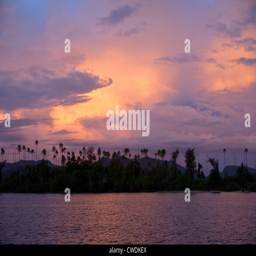
early morning light reflects off clouds hanging over a low lying island amid ship